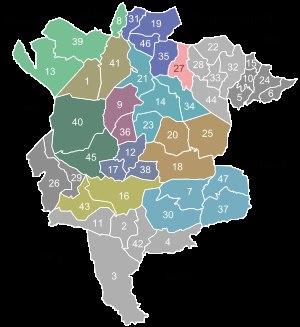
Pour les autres communes, voir Liste des communes d'Algérie.
La wilaya de M'Sila est une subdivision administrative algérienne ayant pour chef-lieu la ville éponyme, située dans le centre du pays.